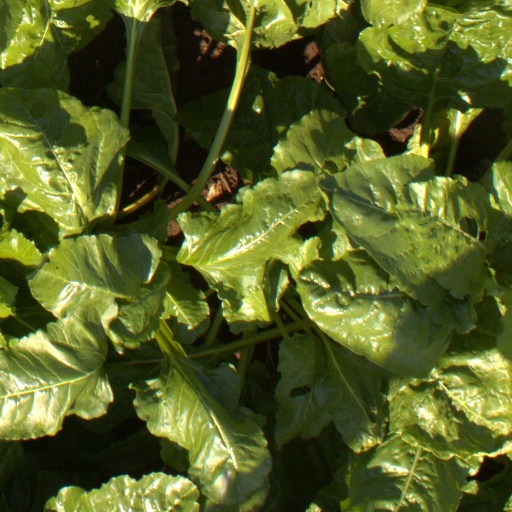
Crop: sugar beet